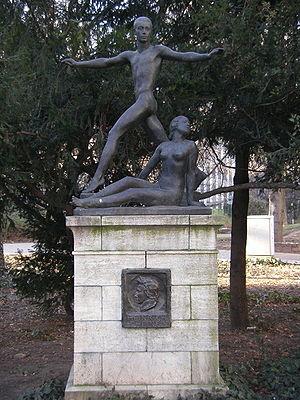
Christian Johann Heinrich Heine [ˈkʁɪsti̯an ˈjoːhan ˈhaɪnʁɪç ˈhaɪnə], né le 13 décembre 1797 à Düsseldorf, Duché de Berg, sous le nom de Harry Heine et mort le 17 février 1856 à Paris sous le nom de Henri Heine, est un écrivain allemand du XIXᵉ siècle.
Georg Kolbe, né le 15 avril 1877 à Waldheim et mort le 20 novembre 1947 à Berlin, est un sculpteur allemand, de style figuratif. Il appartient à l'école de sculpture de Berlin.